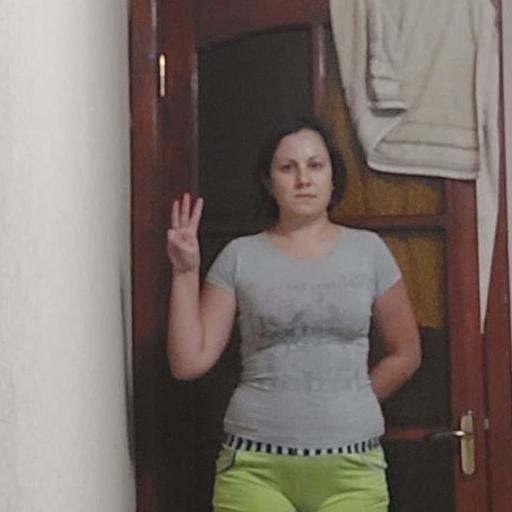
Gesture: three